Ilseder Hütte

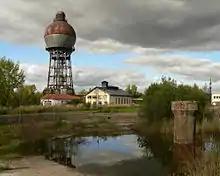
Water tower and electrical substation of "Ilseder Hütte"

The Ilseder Hütte is a former ironworks in Ilsede (district of Peine) in Lower Saxony, Germany